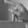
ASL letter: P